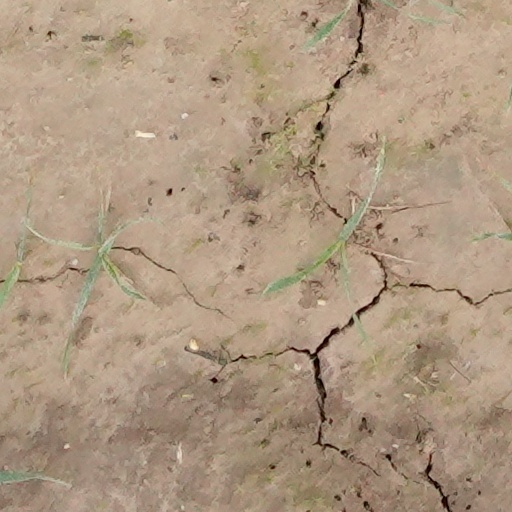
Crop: wheat